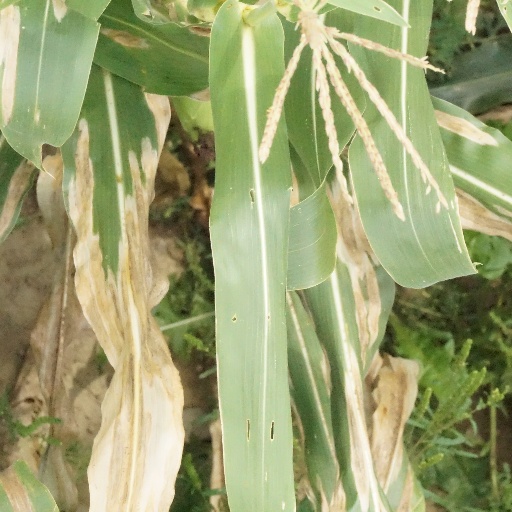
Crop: maize; corn